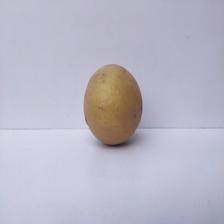
Size: Large